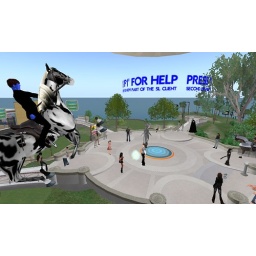
Me & my horse flying over help island in Second Life